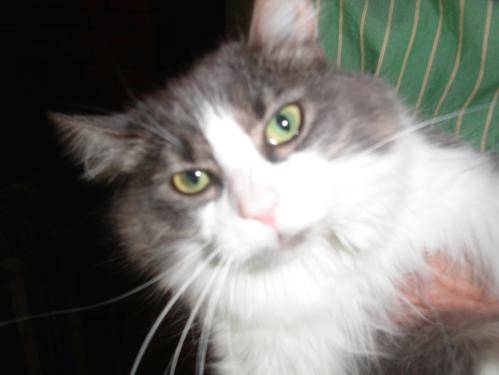
Label: cat